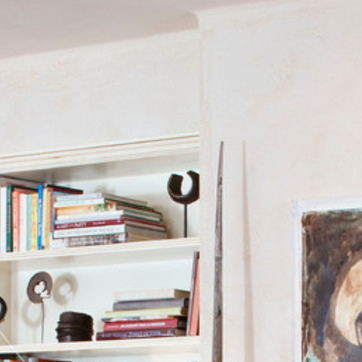
Material: metal